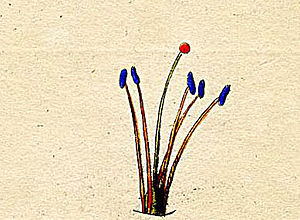
Linnés seksualsystem / Linnés seksualsystem
Linnés seksualsystem er en klassifikation af alle planter – eller rettere alle organismer som ikke er dyr – i 24 grupper. Systemet blev første gang publiceret 1735 i hans Systema Naturae og vandt umådelig indflydelse. Spor af systemet fandtes stadig i det 20. århundredes skolefloraer og i hovednøglen i Rostrups flora, i hvilken man skulle starte med at tælle støvdragere i blomsten. Linnés system er for længst forældet, idet moderne systematik følger fylogeniske principper, altså forsøger at lade inddelingen afspejle evolutionens forløb. Det var ikke Linnés hensigt at skabe et naturligt system. Han ville derimod lave et praktisk system.